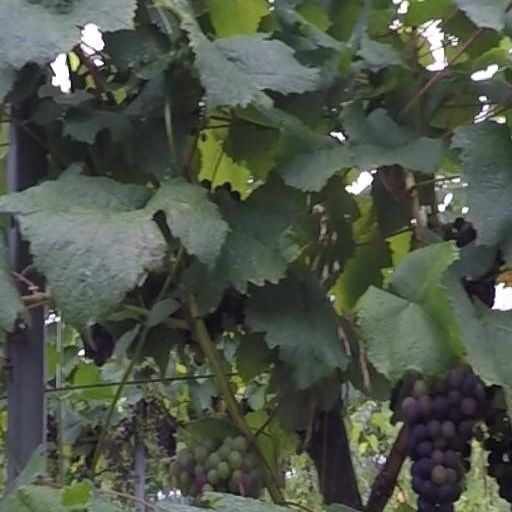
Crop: grape